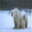
Label: bear